Selangor River

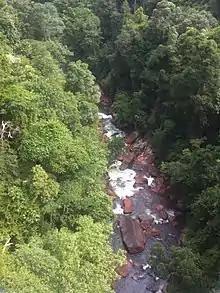
View of the headwaters of the Selangor River

The Selangor River is a major river in Selangor, Malaysia. It runs from Kuala Kubu Bharu on the western foothills of the Selangorean/Pahangese Titiwangsa in the east and empties into the Straits of Malacca at Kuala Selangor in the west.